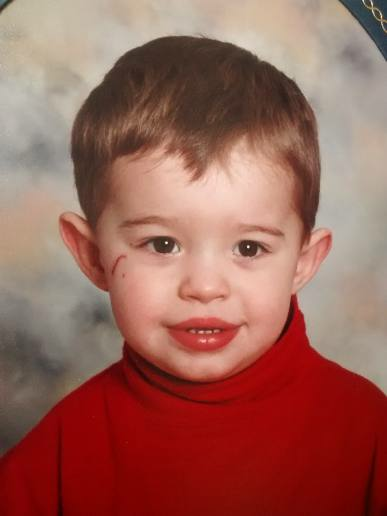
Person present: Yes